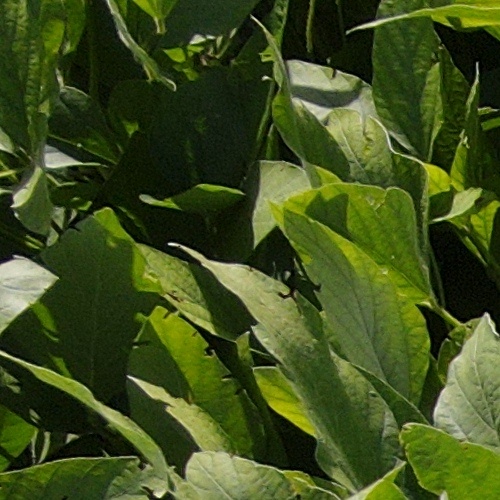
Label: Caterpillar